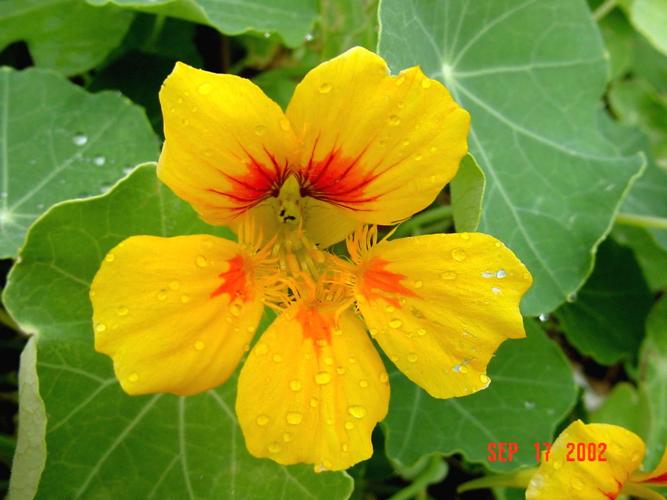
Label: watercress